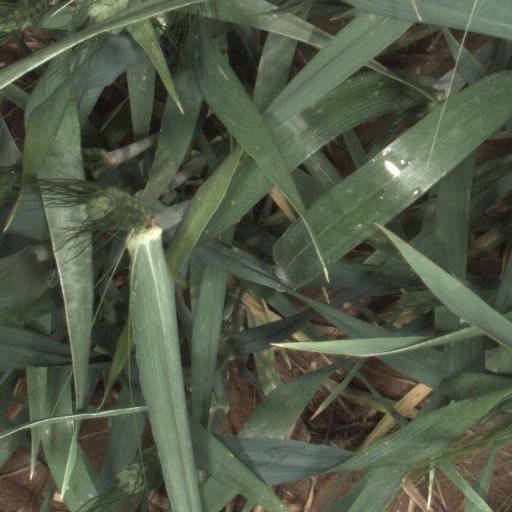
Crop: wheat